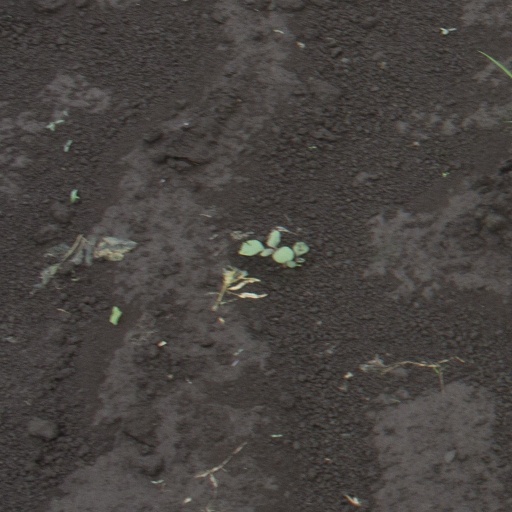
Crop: soybean